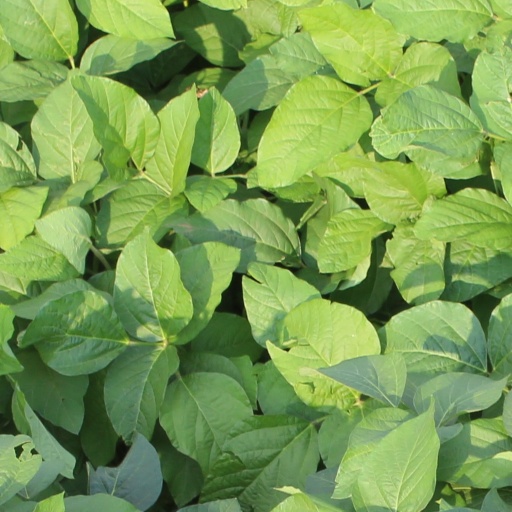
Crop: soybean